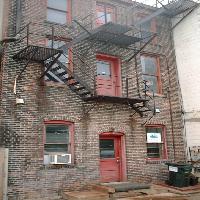
Weather: cloudy or overcast